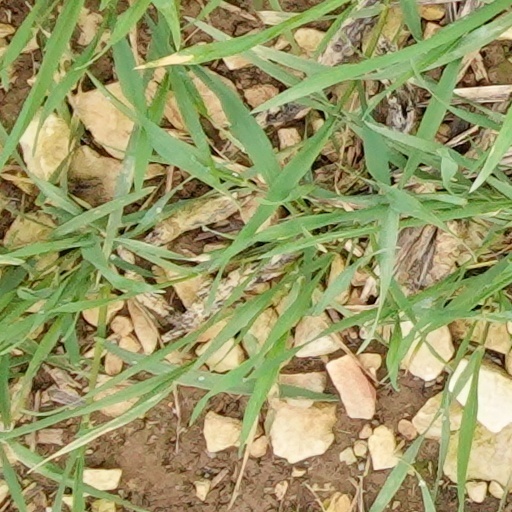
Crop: wheat